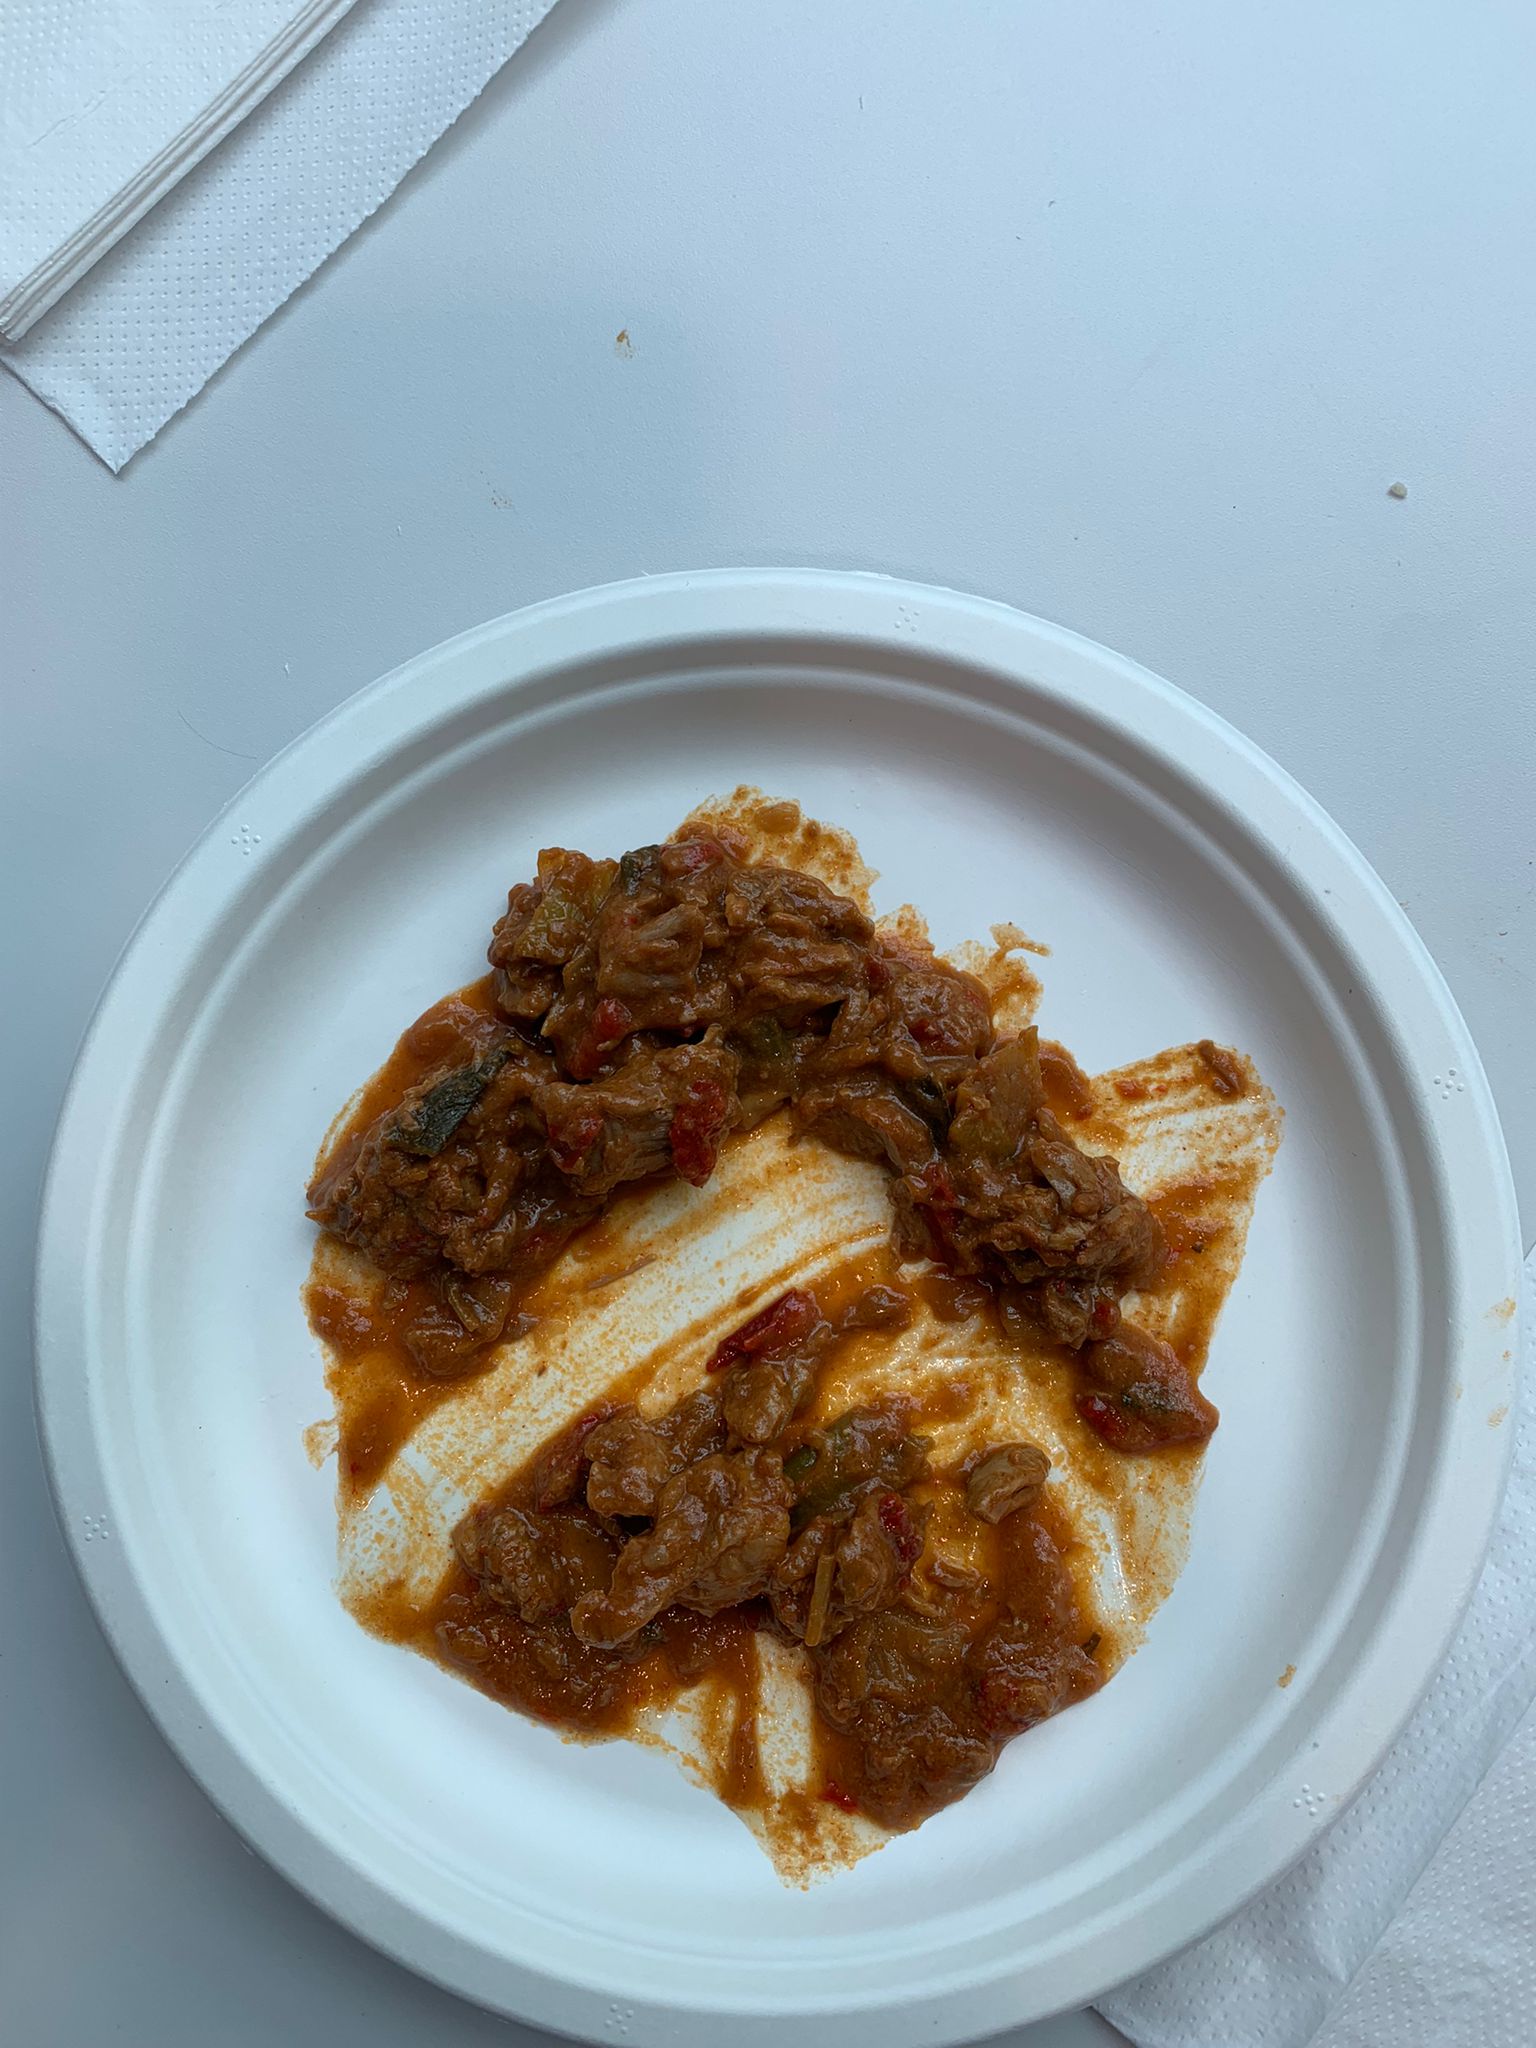
Ingredients: goulash